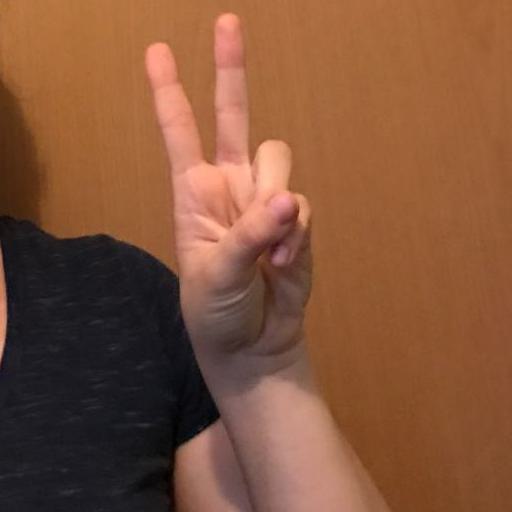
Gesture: peace